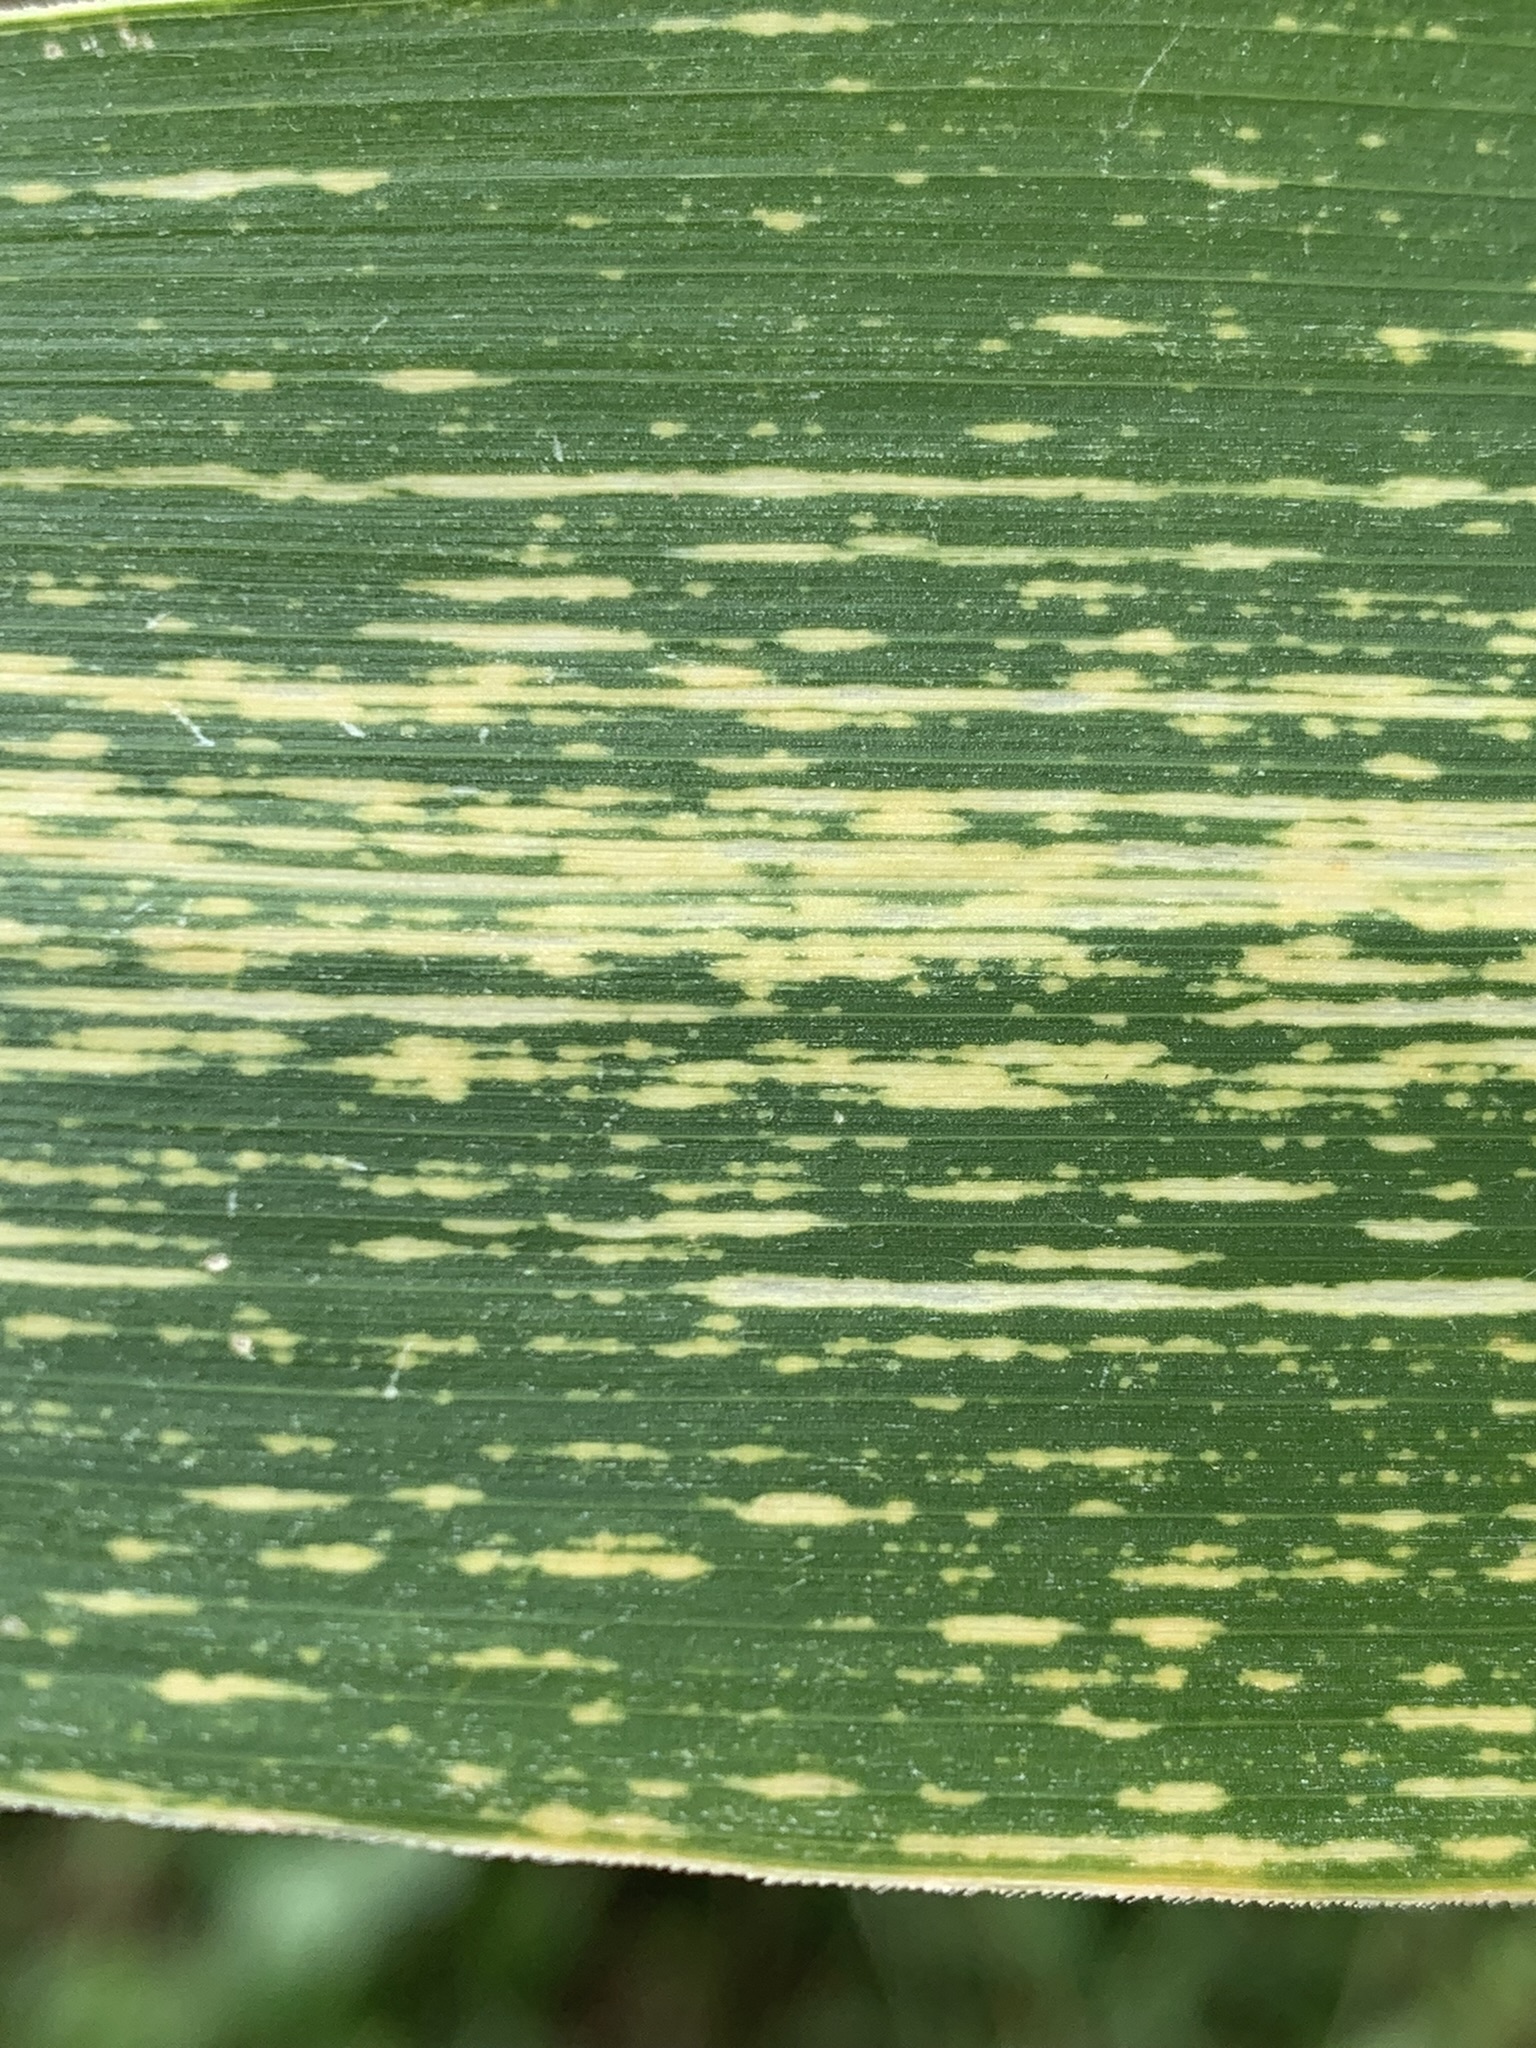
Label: MSV